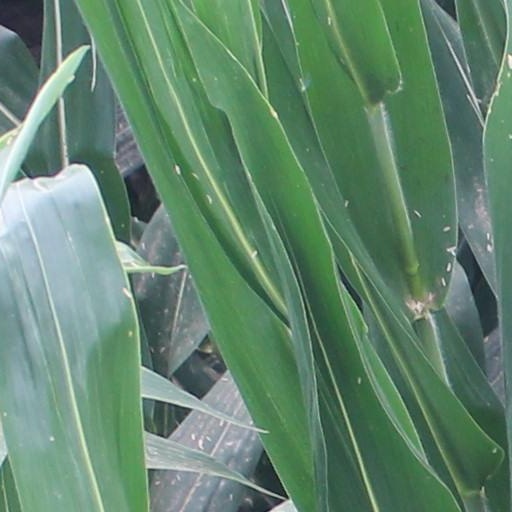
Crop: maize; corn